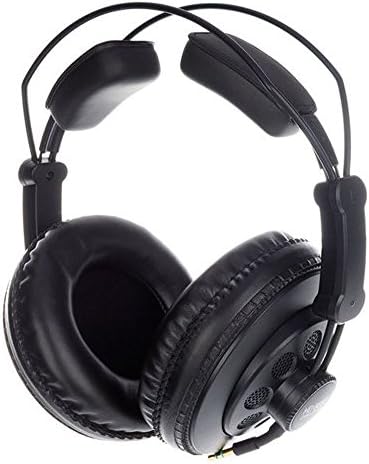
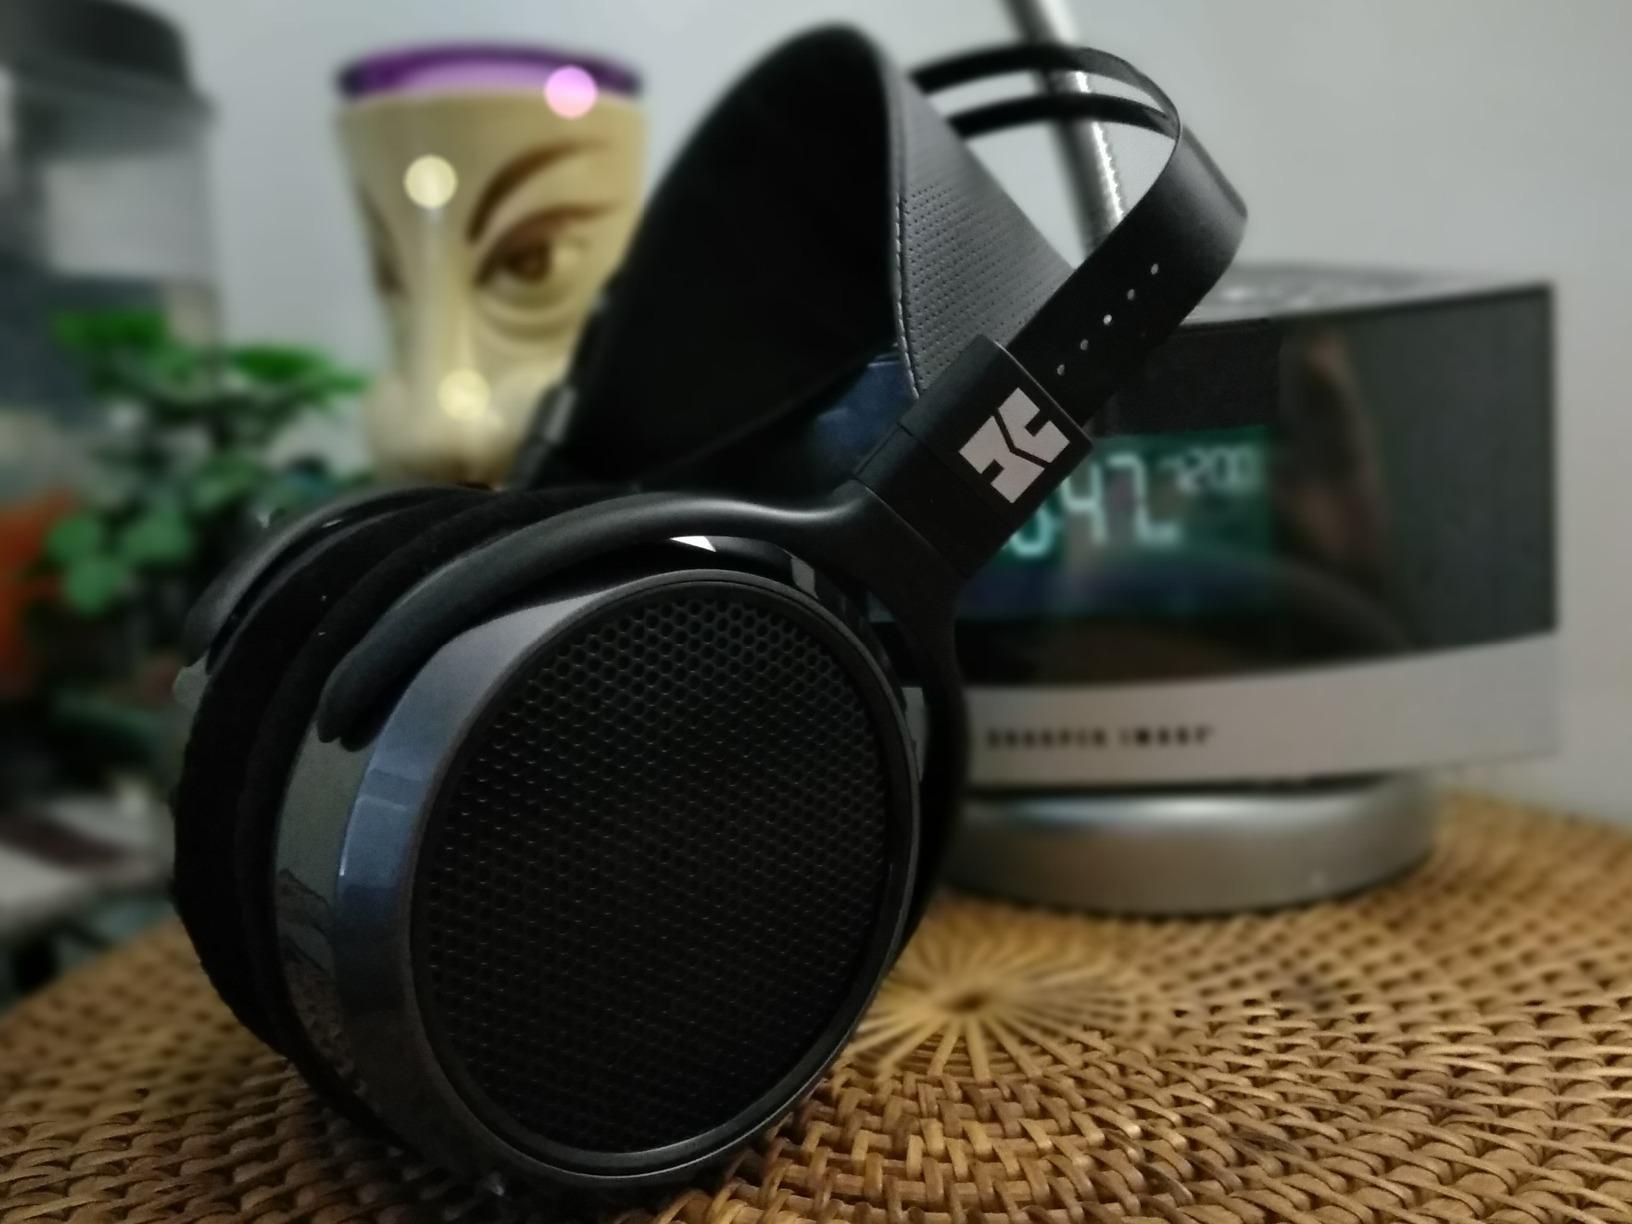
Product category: headphones
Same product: no